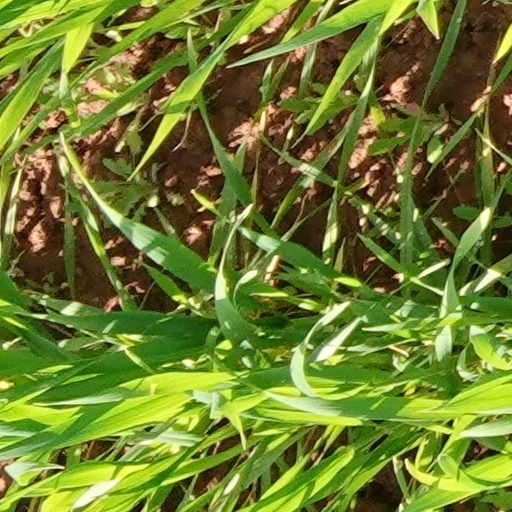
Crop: wheat